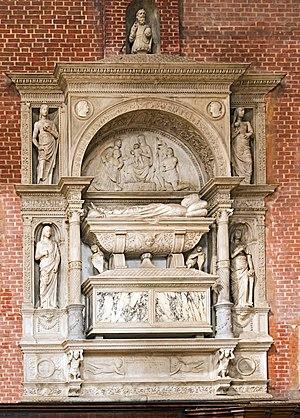
Nicolo Marcello est le 69ᵉ doge de Venise élu en 1473. Il exerce sa charge sur une courte période, du 13 août 1473 à sa mort.
La basilique des Saints Jean et Paul est l'un des édifices médiévaux religieux les plus imposants de Venise. Il fait figure de Panthéon de la Sérénissime en raison du grand nombre de doges et d’autres personnages importants qui y furent enterrés à partir du XIIIᵉ siècle. L’église est située sur le campo du même nom dans le sestiere de Castello.
La liste des doges de Venise débute avec Paolo Lucio Anafesto, le premier doge, élu en 697, et s'achève avec le 120ᵉ doge, Ludovico Manin, qui abdique en 1797. Les dates des premiers doges sont traditionnelles et difficilement vérifiables.